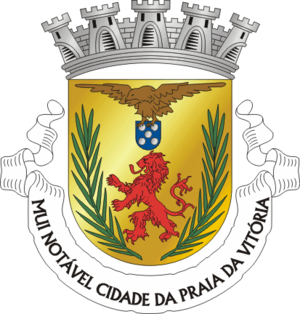
Praia da Vitória est une petite ville portugaise, située sur la côte Est de l'île de Terceira, dans l'archipel des Açores. Sa population est de 21 035 habitants au recensement de 2011.